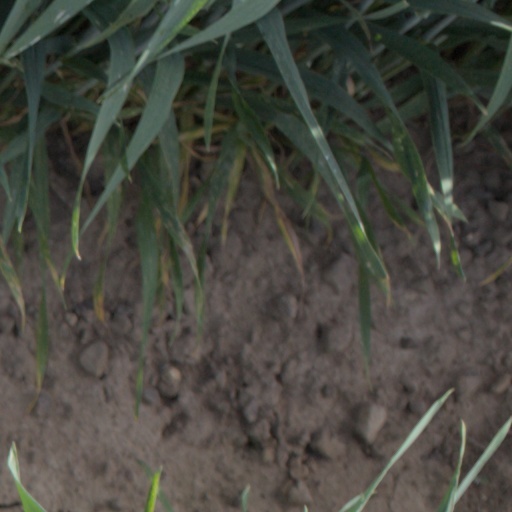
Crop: wheat